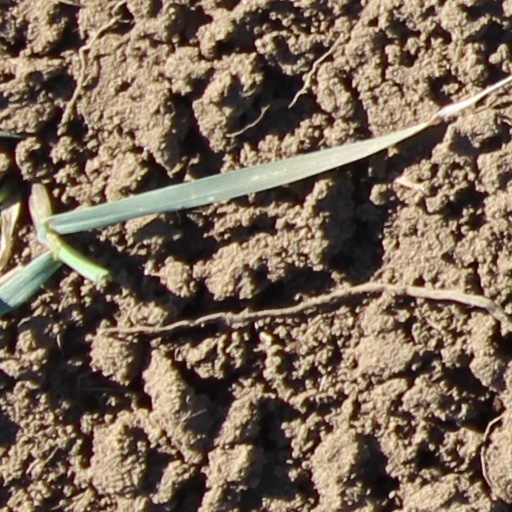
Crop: wheat